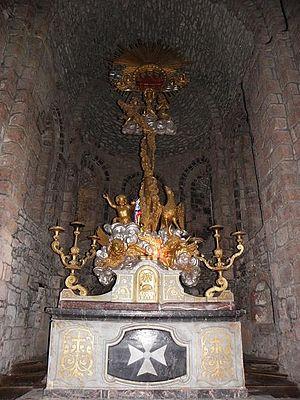
Maître-autel (classé) de l'église St-Martin de Tremblay (35)
L'église Saint-Martin de Tremblay compte parmi les édifices préromans les mieux conservés de l'archidiocèse de Rennes. De 1058 à la Révolution, elle fut siège d'un prieuré dépendant de l'abbaye angevine de Saint-Florent de Saumur.